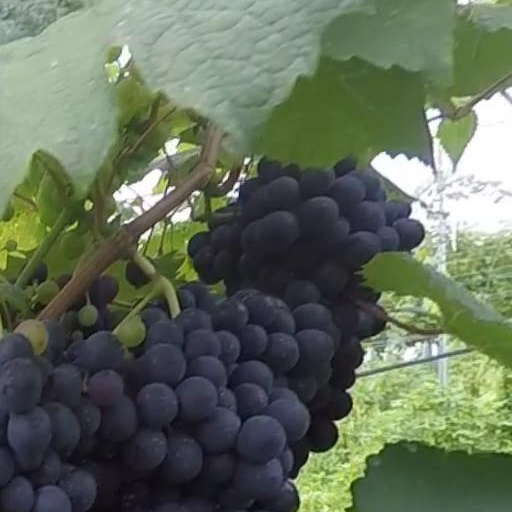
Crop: grape